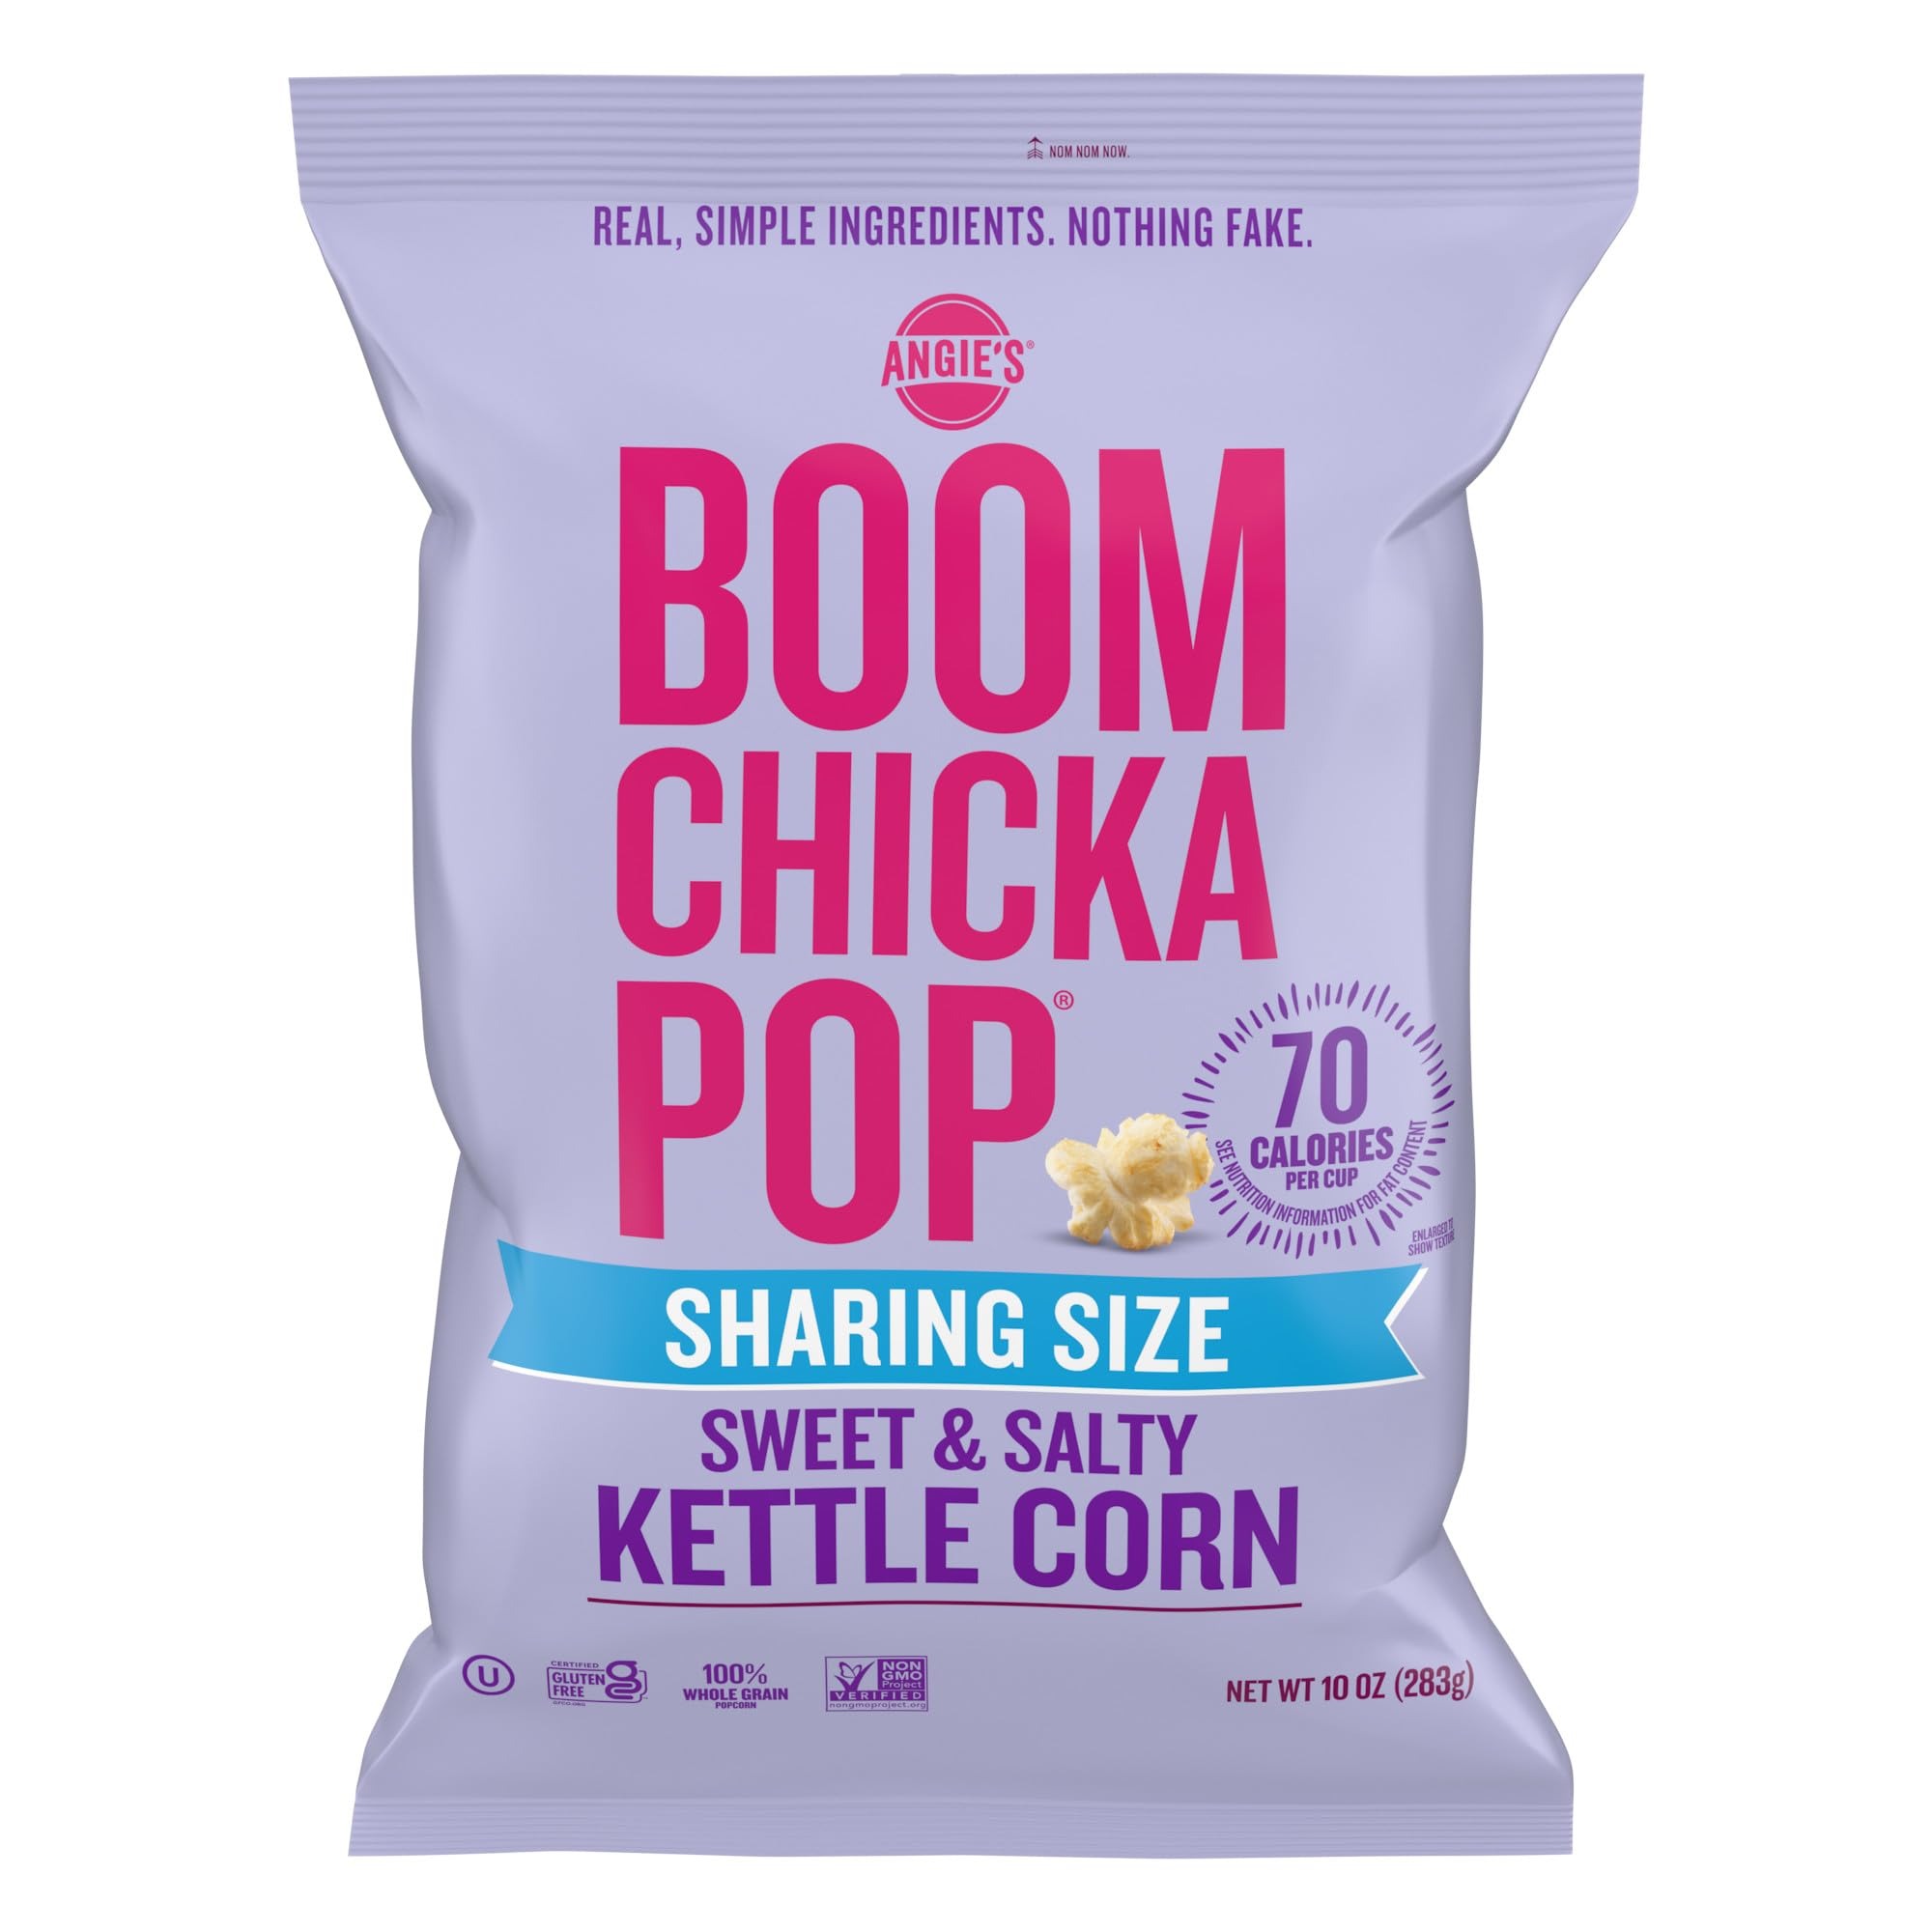
Item Name: Angie's BOOMCHICKAPOP Sweet and Salty Kettle Corn Popcorn, Gluten Free, Party Size 10 oz.
Bullet Point 1: Contains one 10-ounce bag of Angie's BOOMCHICKAPOP Sweet and Salty Kettle Corn Popcorn, Gluten Free
Bullet Point 2: Enjoy whole-grain deliciousness made with simple ingredients and nothing fake for the perfect combination of sweet and salty
Bullet Point 3: Indulge in this gluten free popcorn that is Non-GMO Project Verified and contains 140 calories per serving
Bullet Point 4: Great for movie nights, parties, road trips or anytime you crave salty snacks or sweet treats
Bullet Point 5: Stock up on party-sized bags of these tasty gluten free snacks
Value: 10.0
Unit: Ounce

Price: 4.89